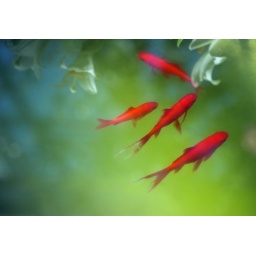
Gold fish in a green house